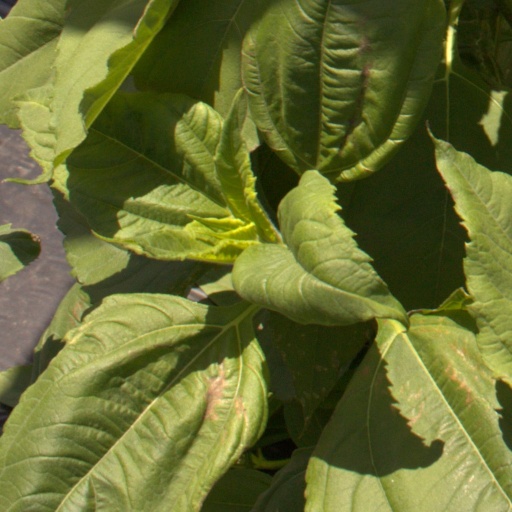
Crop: Jerusalem artichoke